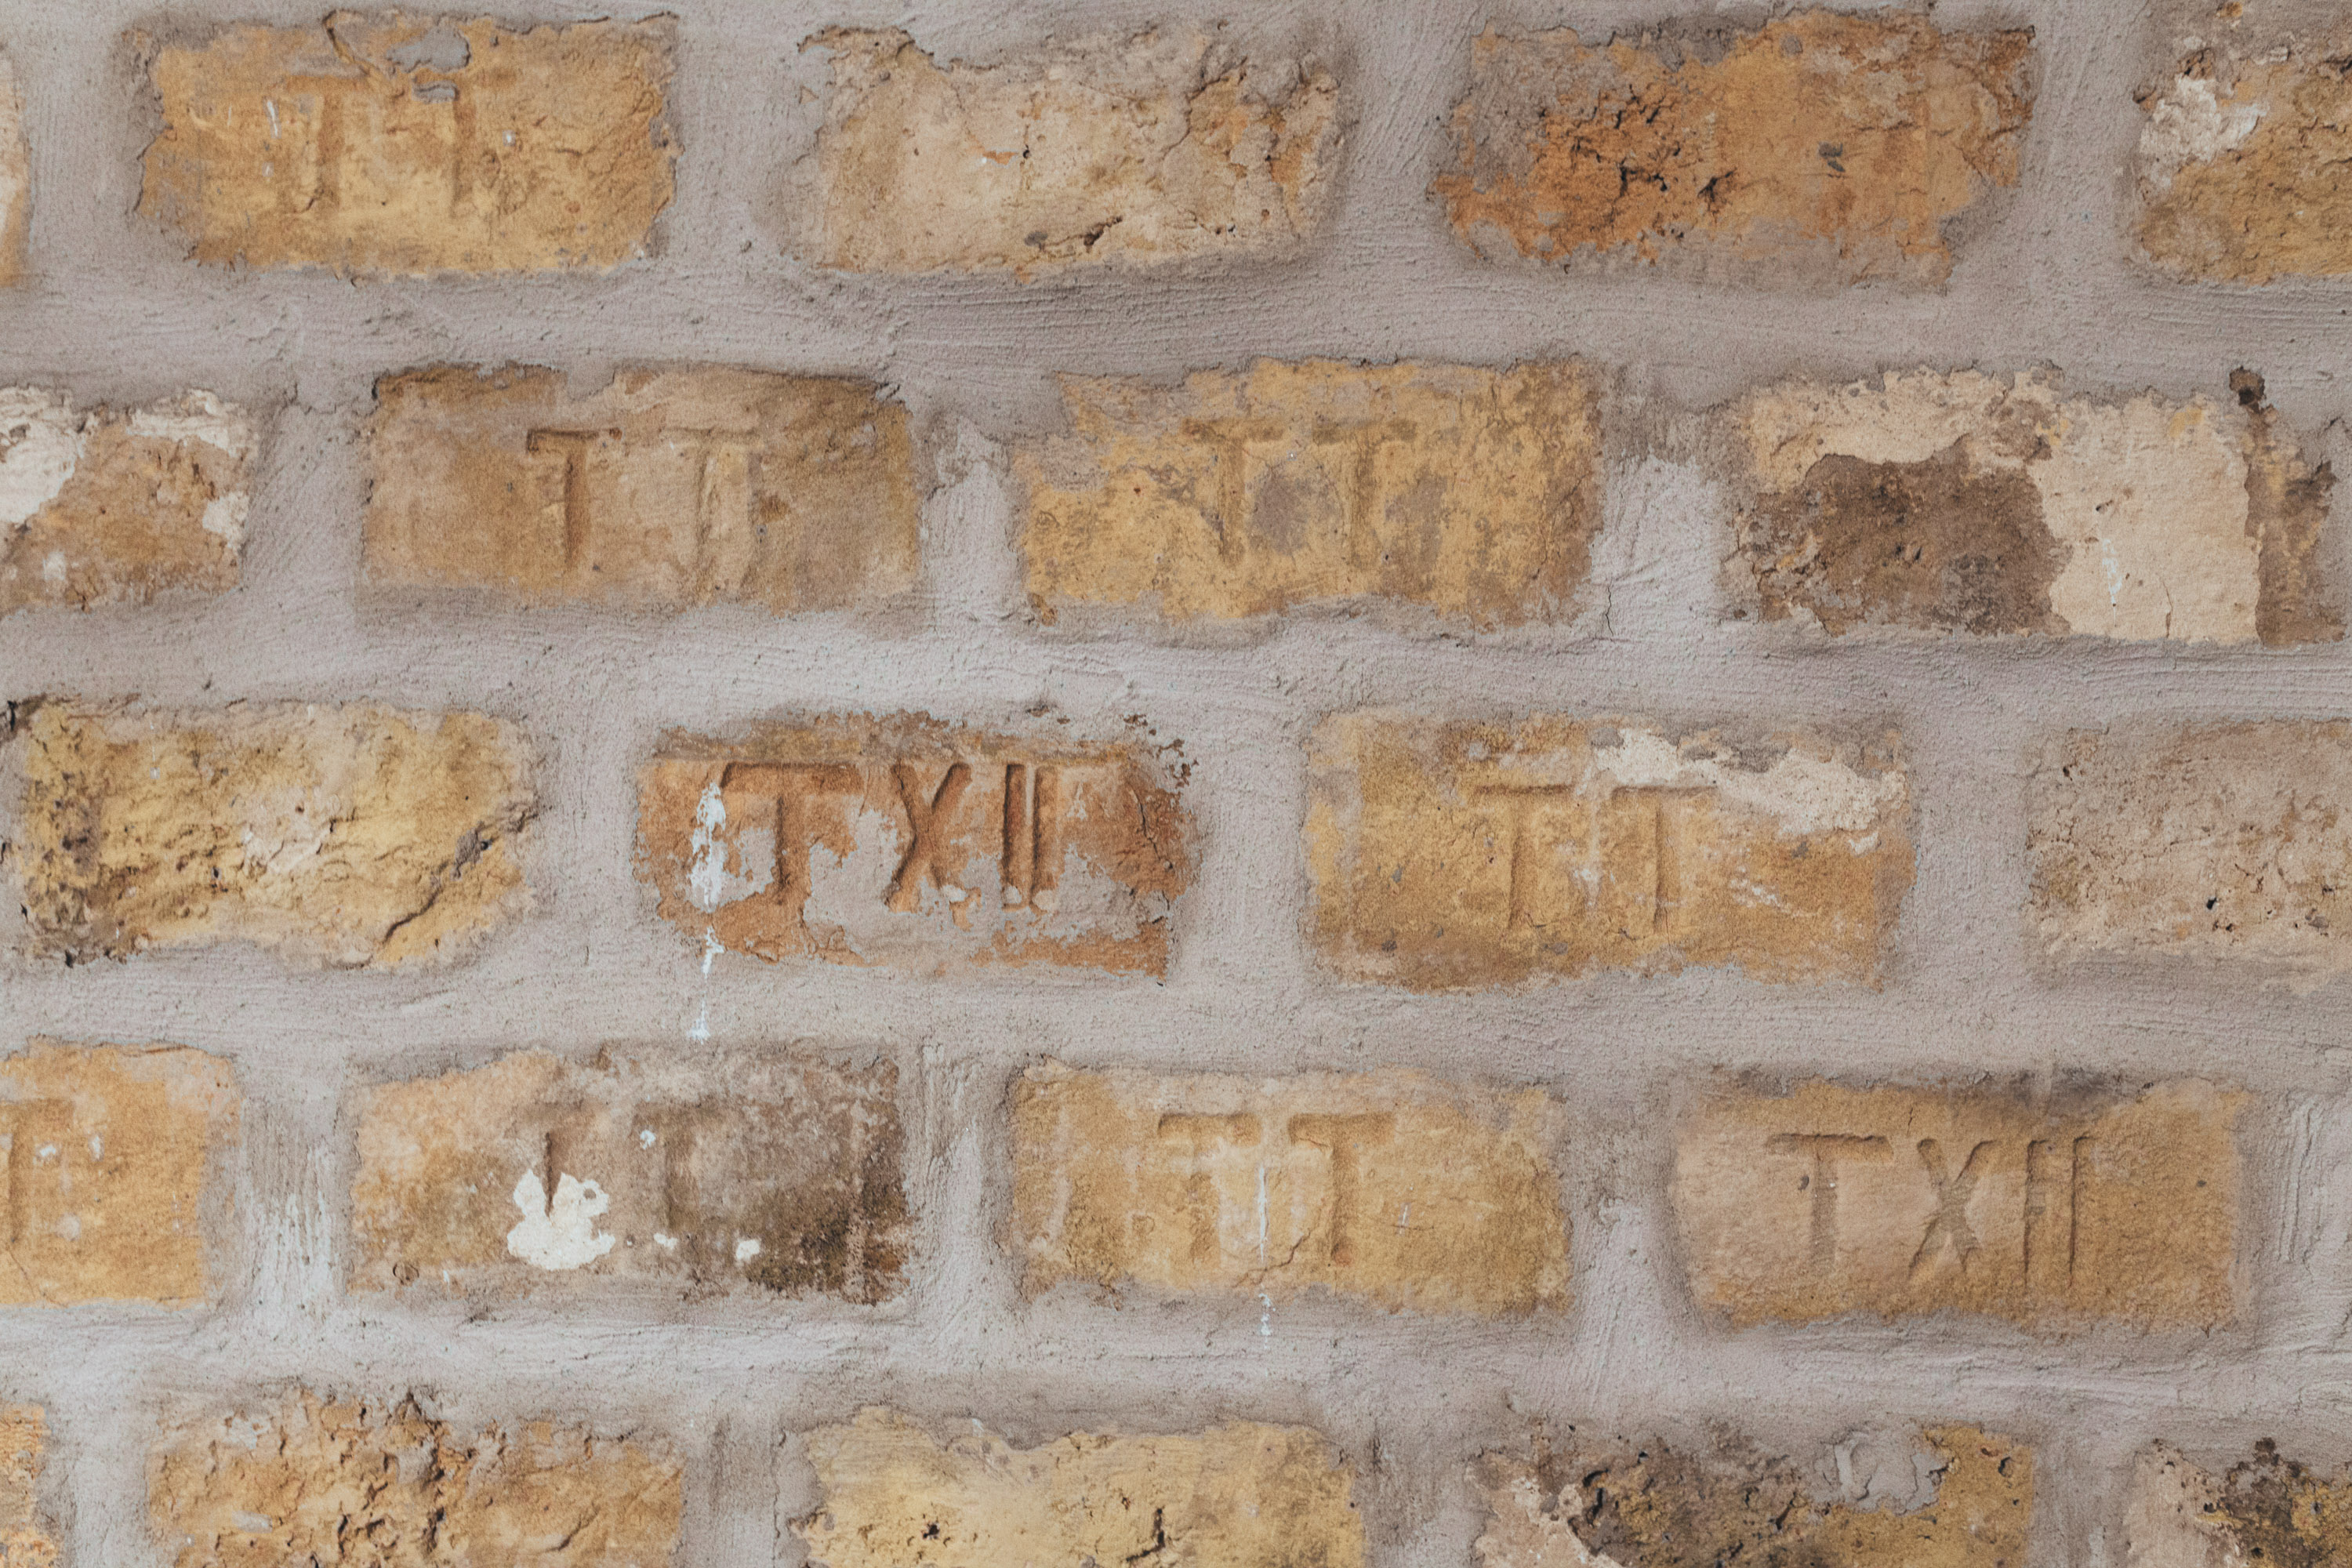
wall, brick, stone wall, beige, brickwork